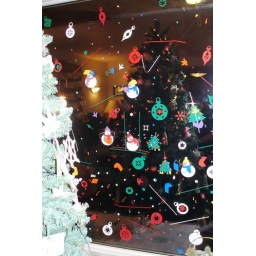
tree in window